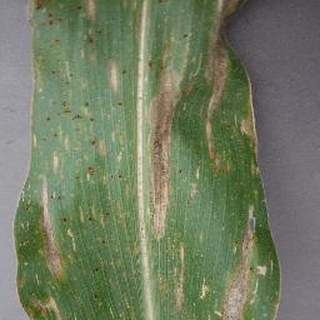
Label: corn_northern_leaf_blight